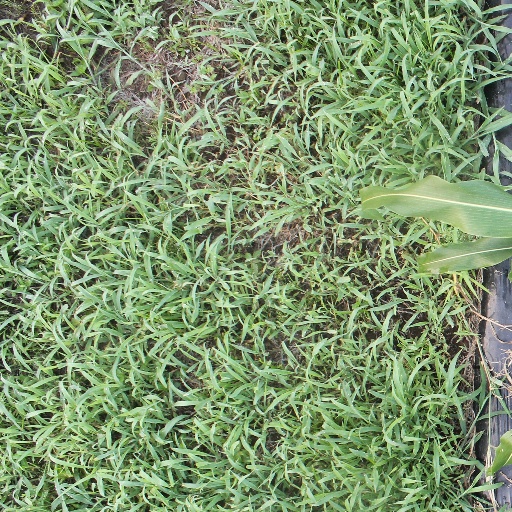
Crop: sorghum